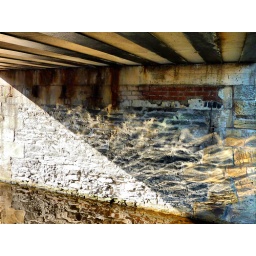
Relections of sunlight on water on the wall of a canal bridge in Llangollen, Wales.